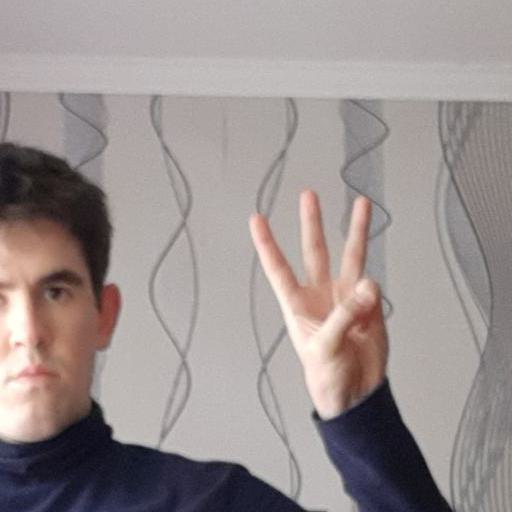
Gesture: three